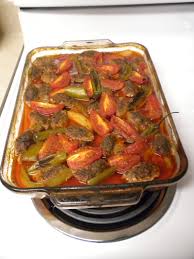
Yemek: izmir_kofte